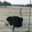
Label: bird